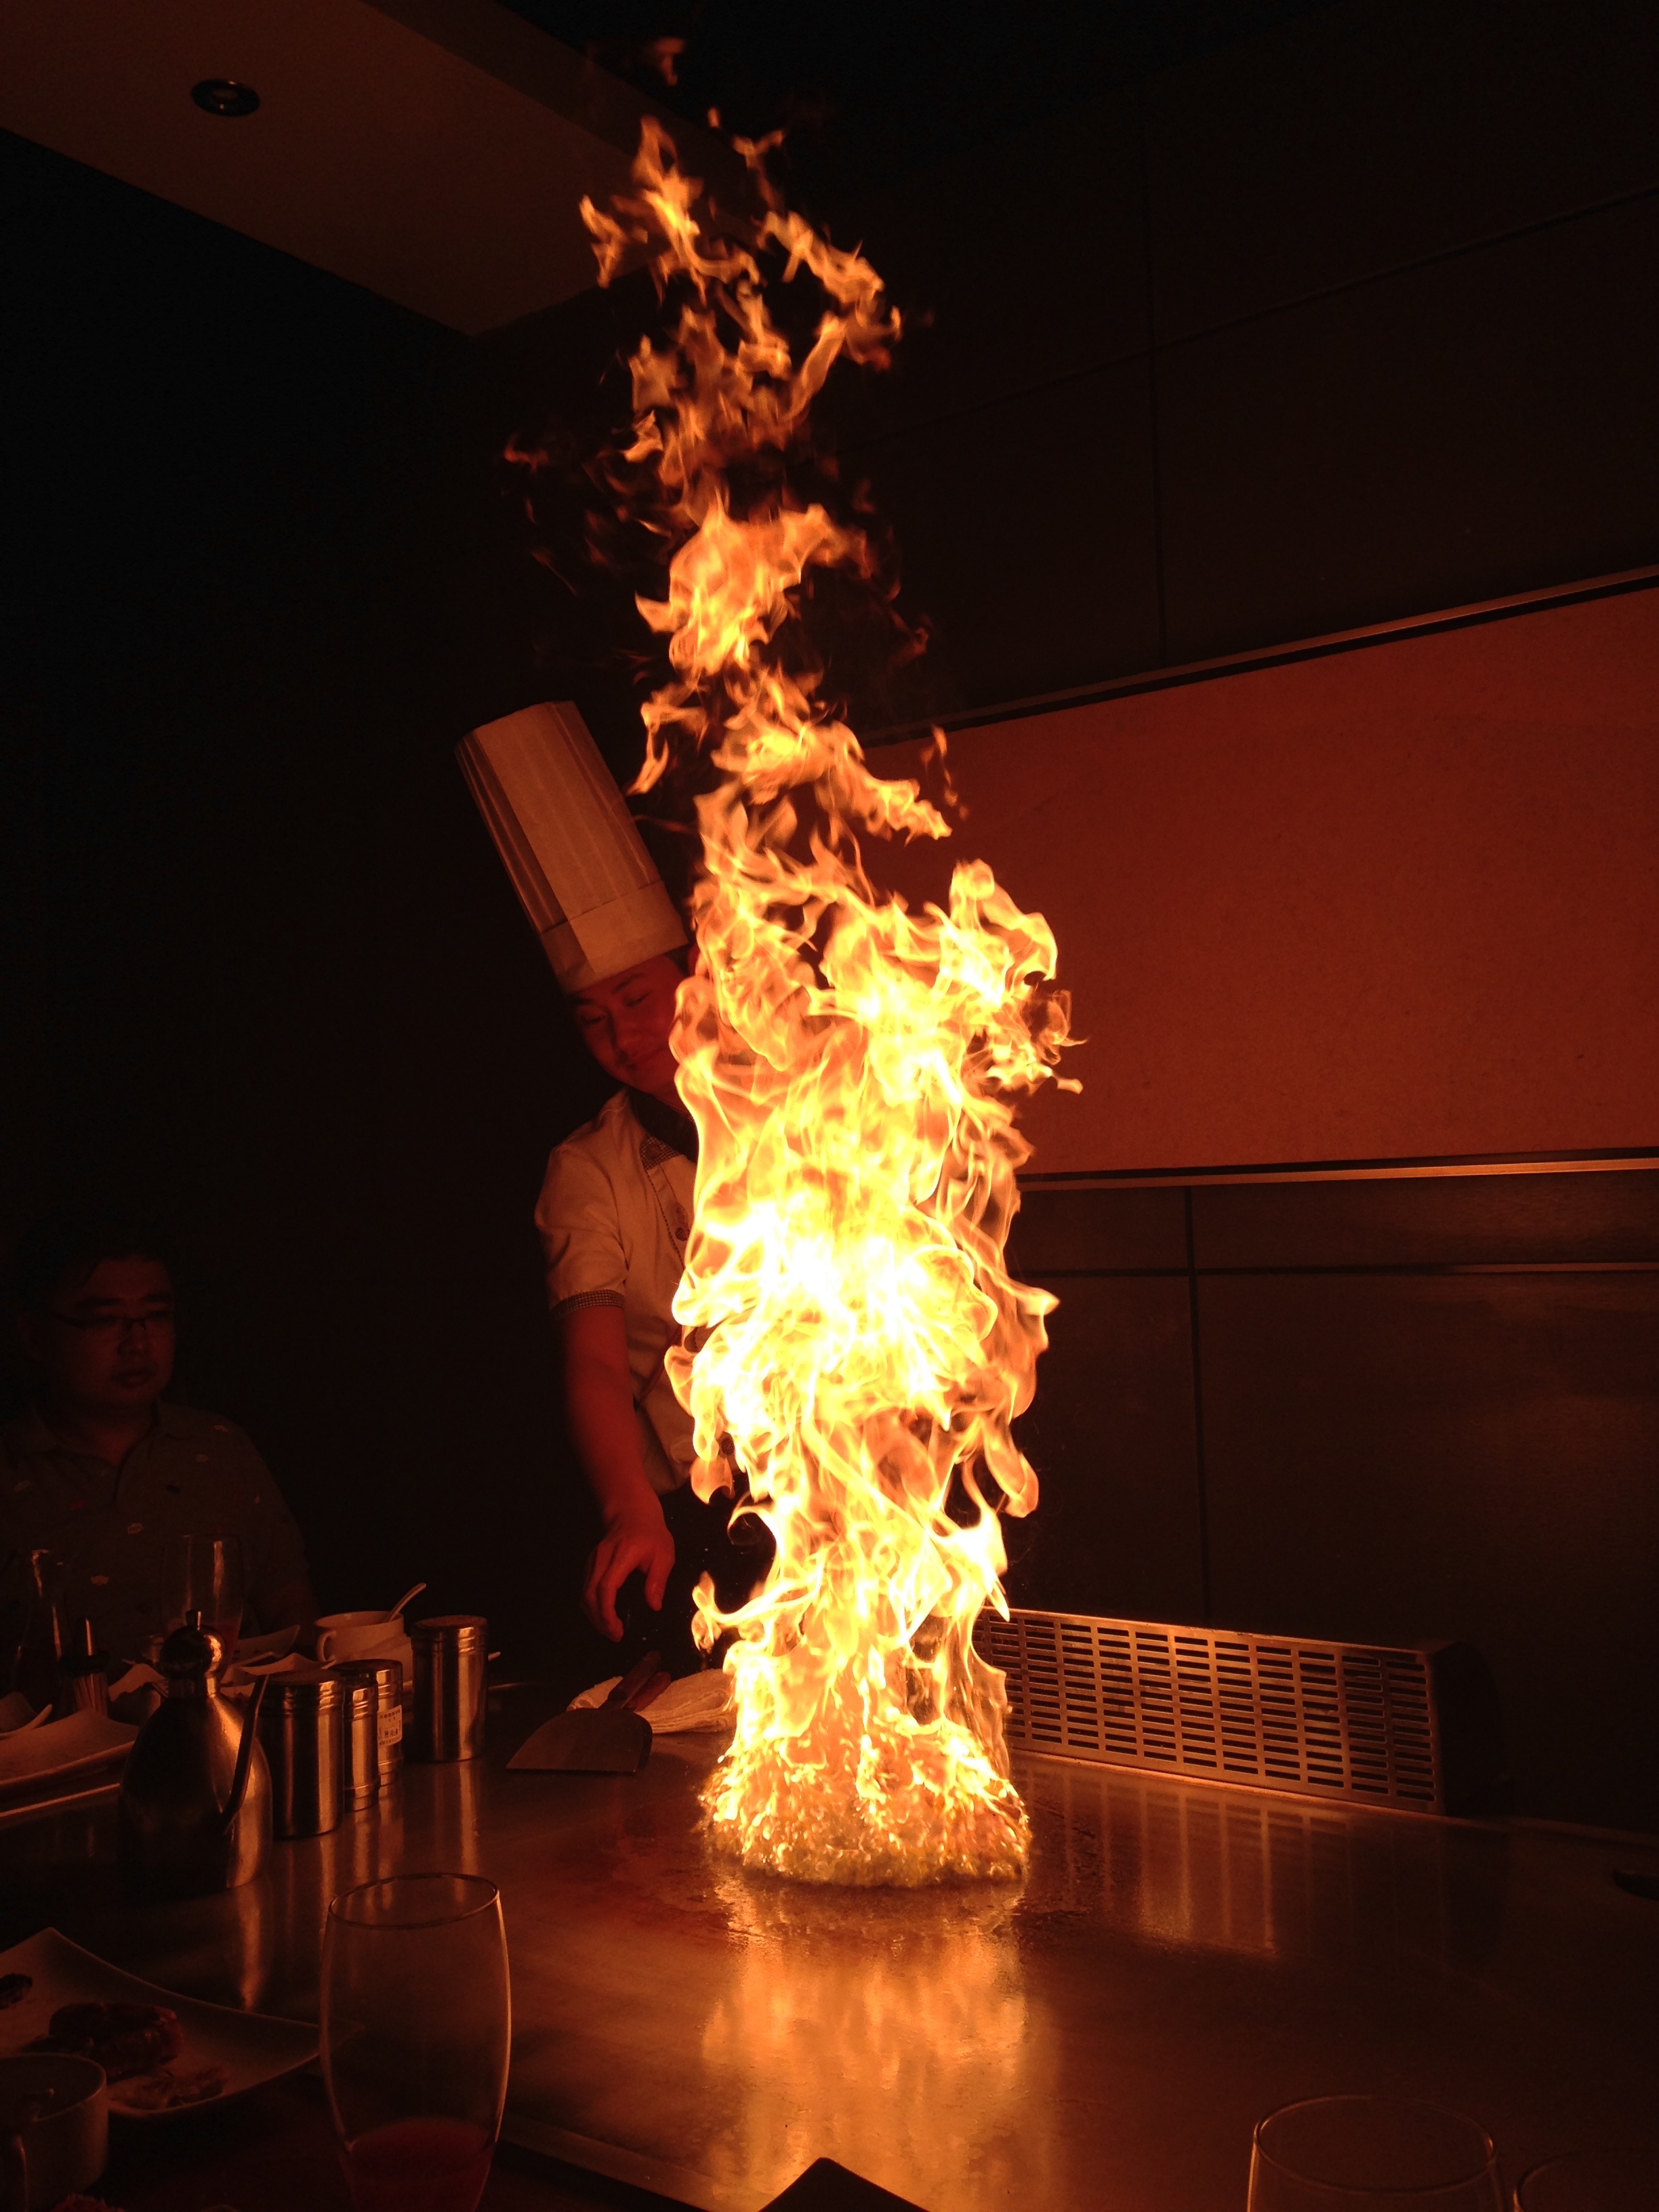
light, night, sparkler, flame, fire, lighting, barbecue, bonfire, chef